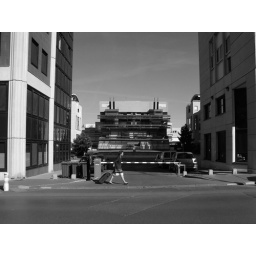
Woman walking in the street